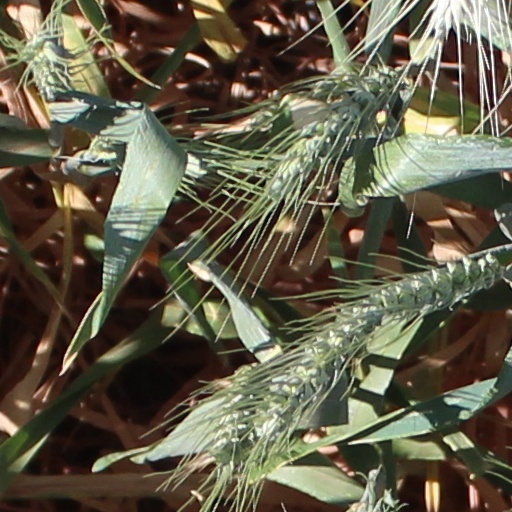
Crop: wheat